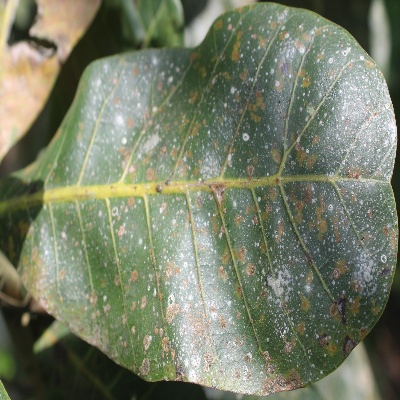
Crop: Cashew
Condition: red rust